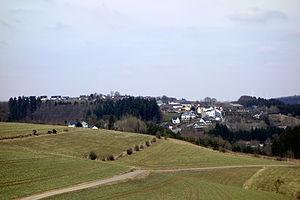
Vue sur ReulerLëtzebuergesch: Vue op Reiler
Reuler est une section de la commune luxembourgeoise de Clervaux située dans le canton de Clervaux.